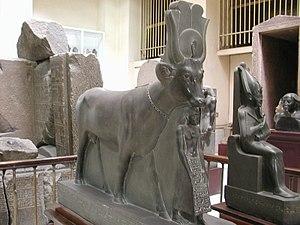
Le lait de vache est le lait produit par la vache dès la naissance de son veau pour le nourrir. Il est très utilisé en alimentation humaine transformé ou non.
La vache sacrée est un terme d'origine occidentale pour nommer le phénomène de zoolâtrie religieuse à l'égard des bovins, en particulier en Inde. Le terme indien et originel est Gao Mata, c'est-à-dire « Mère Vache » ou « La Vache-Mère ». La vache est en effet vue en Inde comme une « Mère universelle », du fait qu'elle donne son lait à tous, même à ceux qui ne sont pas ses veaux ; en Inde, la vache n'est pas seulement « sacrée » en tant que telle – bien qu'étant décrite par la littérature hindoue comme l'origine et le fruit de tout sacrifice aux dieux –, elle représente la sacralité de toutes les créatures. La vache a été et est encore vénérée dans de nombreuses civilisations et religions dans le monde, les plus notables étant l'hindouisme, le zoroastrisme, aussi bien que les religions de l'Égypte ancienne, de la Grèce et de la Rome antiques.